Reichardt's dye

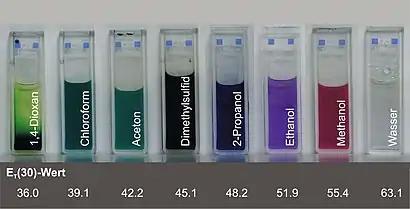
Reichardt's dye as seen in various solutions, in order of increasing polarity from left to right.

This chemical is named for , who developed it when working as a doctoral student in the lab of . It is thus also sometimes called Dimroth–Reichardt dye. The names also sometimes refer to some close chemical analogs, in particular, the one having para substituted "tert"-butyl groups on the phenyl rings.